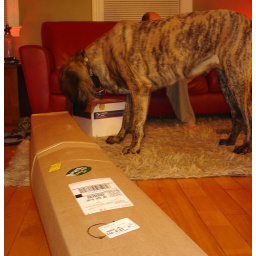
tree in a box